Jan de Wael I

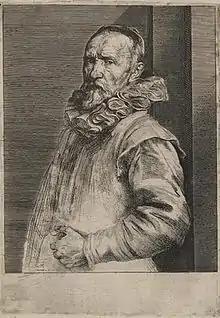
Portrait of Jan de Wael after painting by Anthony van Dyck.

Jan de Wael or Hans de Wael or Jan Baptist de Wael (1558–1633) was a Flemish painter and engraver who mainly painted religious works and landscapes.